Luxor Las Vegas

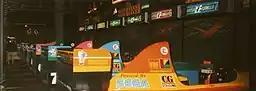
"Virtua Formula" games at VirtuaLand, 1993

Company American Bistro opened in 2007, with Nick Lachey, Paris Hilton and Wilmer Valderrama as investors. Isis was also replaced that year by CatHouse, a nightclub and restaurant with Kerry Simon as chef. It was modeled after a 1940s bordello. The restaurant portion closed in 2010, followed by the nightclub two years later. Other notable restaurants have included Tender, specializing in steaks and seafood.